Frank Salemme

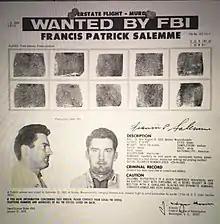
FBI Wanted Poster of Francis Patrick Salemme issued on January 27, 1970

While in prison in 1957, Salemme became acquainted with Anthony Morelli, a member of the Patriarca crime family which controlled organized crime throughout New England. He began working for the family as a low-level associate after his release from prison. Salemme operated a number of semi-legitimate businesses such as automobile repair garages in partnership with George Kaufman, who served as the liaison between the Mafia and Boston's Jewish bookmakers. Salemme earned the nickname "Cadillac Frank" when he worked in an auto repair shop and specialized in repairing Cadillac automobiles.